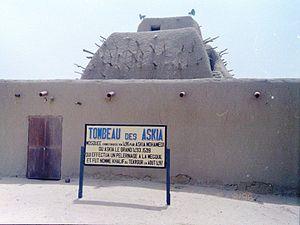
un tombeau d'un Kajif du 1400